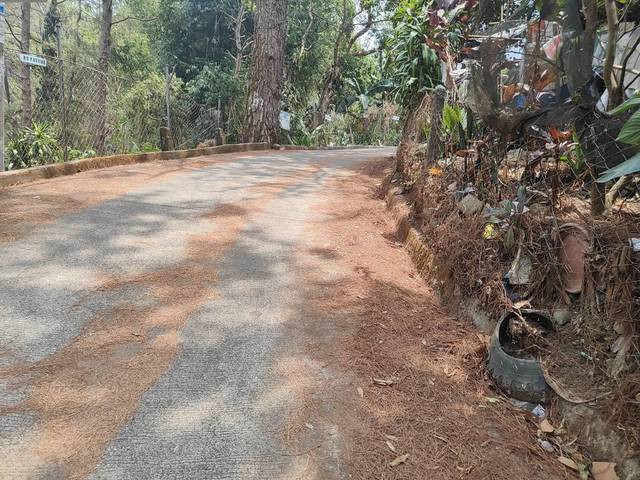
Region: Philippines
Coordinates: 16.396, 120.606